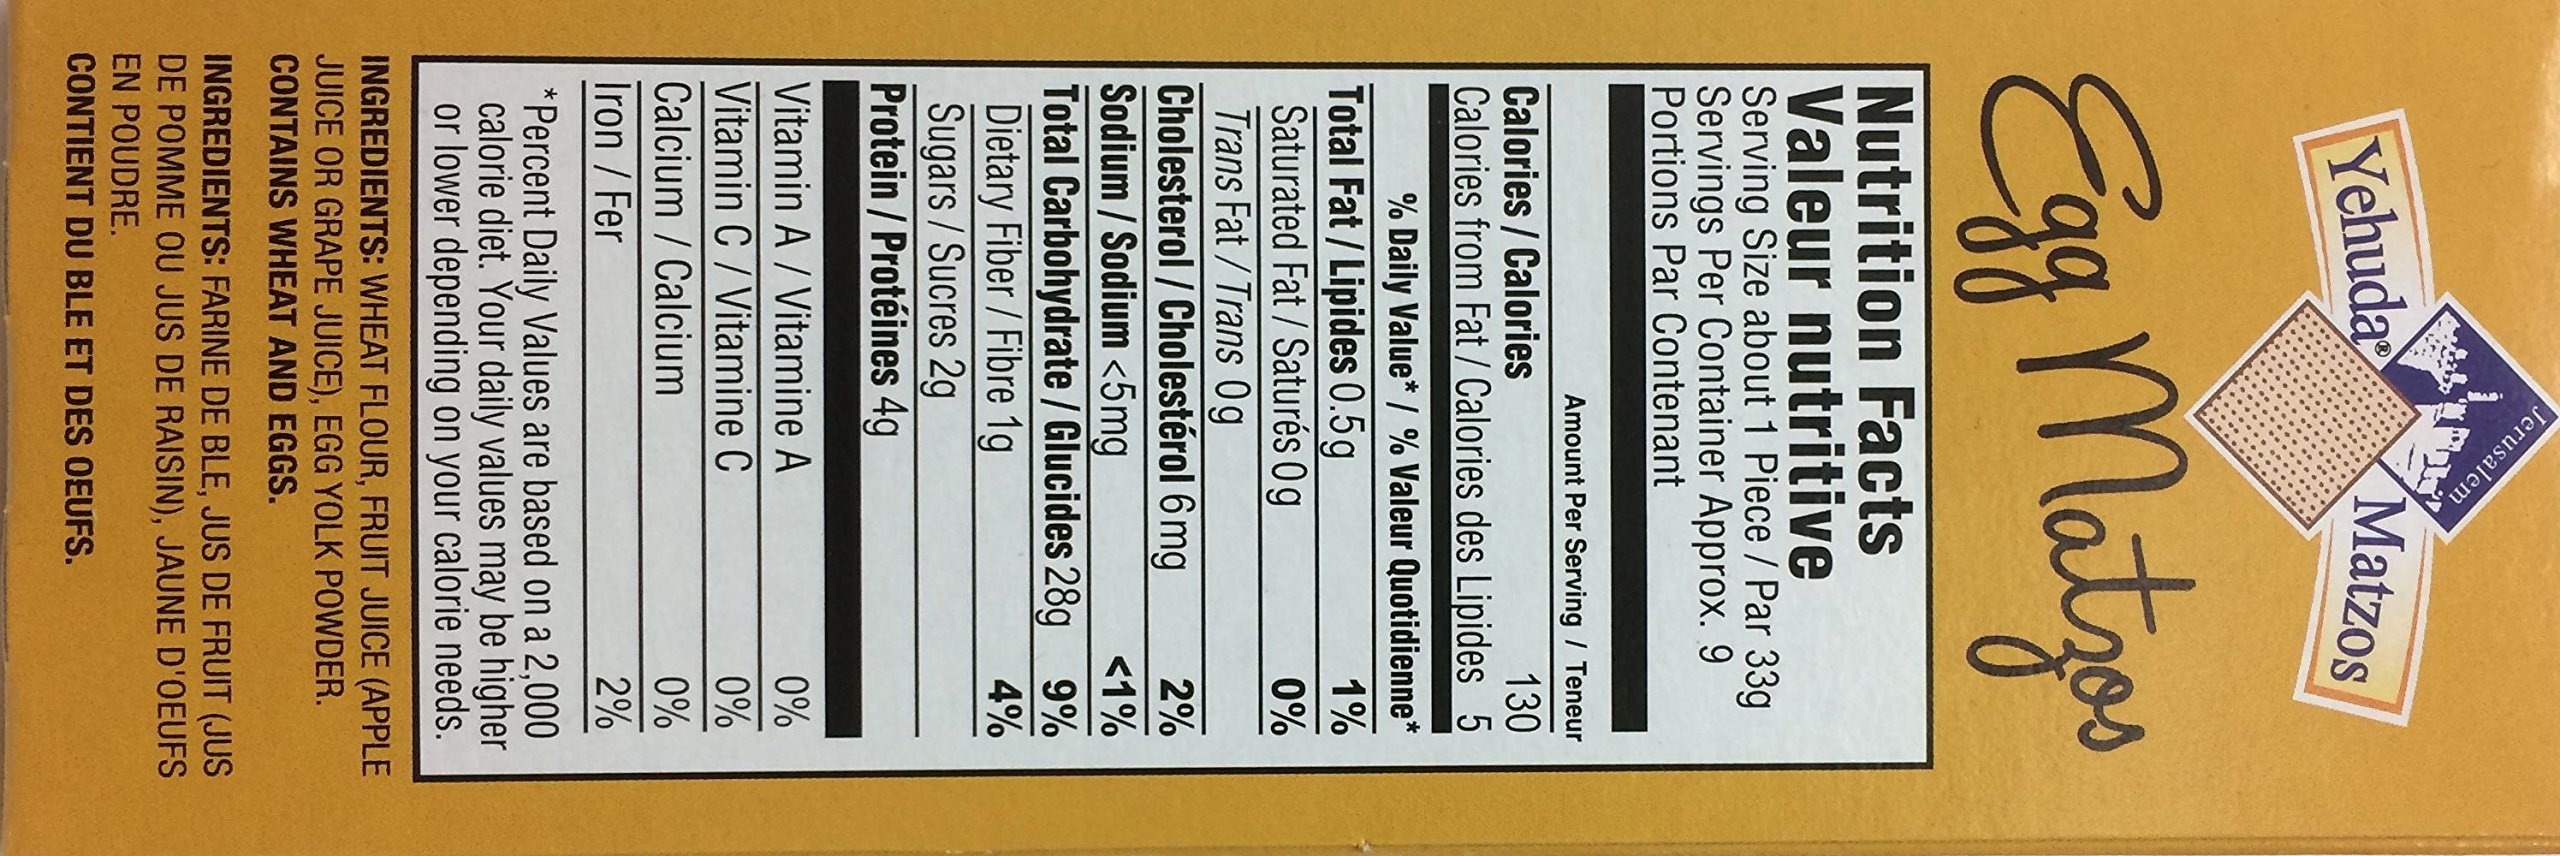
Item Name: YEHUDA Egg Matzo, 10.5 OZ
Bullet Point 1: Product of Israel. Pack of 1.
Bullet Point 2: Kosher for Passover.
Bullet Point 3: Matzos Egg Matzos Made With Fruit Juice.
Bullet Point 4: Contains: Wheat And Eggs.
Bullet Point 5: Ingredients: Wheat Flour, Fruit Juice (Apple Juice Or Grape Juice), Egg Yolk Powder.
Product Description: Packaged Snack Matzo Crackers
Value: 10.5
Unit: Ounce

Price: 5.98